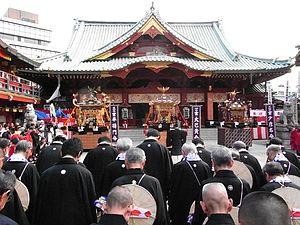
Le Kanda matsuri ou festival Kanda, est un des trois grands festivals shinto du Japon avec Gion matsuri et Tenjin matsuri, et l'un des trois plus grands de Tokyo, avec le Fukagawa matsuri et le Sannō matsuri. Le festival commence au début du XVIIᵉ siècle en célébration de la victoire décisive de Tokugawa Ieyasu à la bataille de Sekigahara et se prolonge comme une manifestation de la prospérité du shogunat Tokugawa durant l'époque d'Edo. Par ailleurs, sous sa forme actuelle, le festival est également organisé en l'honneur du kami du Kanda-myōjin.